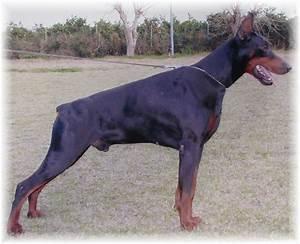
dog